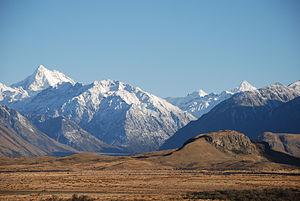
Le Seigneur des anneaux : Les Deux Tours est un film américano-néo-zélandais réalisé par Peter Jackson, sorti en 2002. Il est adapté du deuxième tome du roman Le Seigneur des anneaux, de l'écrivain britannique J. R. R. Tolkien. Dans la trilogie cinématographique de Peter Jackson, qui reproduit la trilogie du roman, le film suit La Communauté de l'anneau et précède Le Retour du roi.
Edoras est la capitale du Rohan, royaume de la Terre du Milieu, dans le légendaire de l'écrivain britannique J. R. R. Tolkien. Elle apparaît notamment dans le second tome du Seigneur des anneaux, Les Deux Tours.
Le Seigneur des anneaux : Le Retour du roi est un film américano-néo-zélandais réalisé par Peter Jackson, sorti en 2003. Adapté du livre Le Retour du roi de J. R. R. Tolkien, il incorpore également des événements du livre précédent, Les Deux Tours. C'est le troisième volet de la trilogie Le Seigneur des anneaux, après La Communauté de l'anneau et Les Deux Tours.